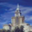
Label: castle